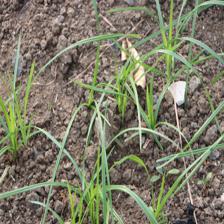
Label: Grass